Transport in France

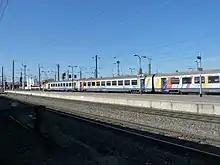
Train at Strasbourg.

Six cities in France currently have a rapid transit service (frequently known as a 'metro'). Full metro systems are in operation in Paris (16 lines), Lyon (4 lines) and Marseille (2 lines). Light metro (VAL-type) systems are in use in Lille (2 lines), Toulouse (2 lines) and Rennes (2 lines).